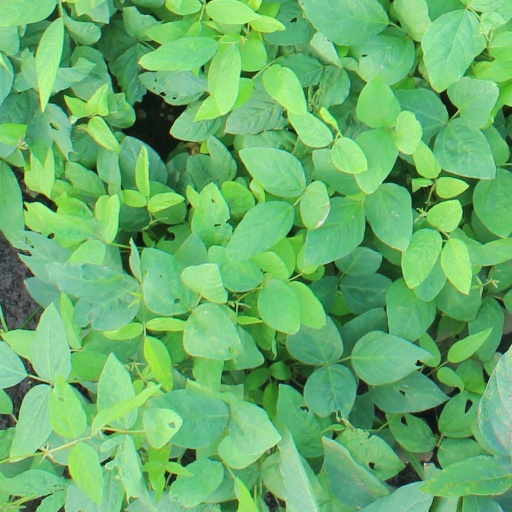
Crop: soybean